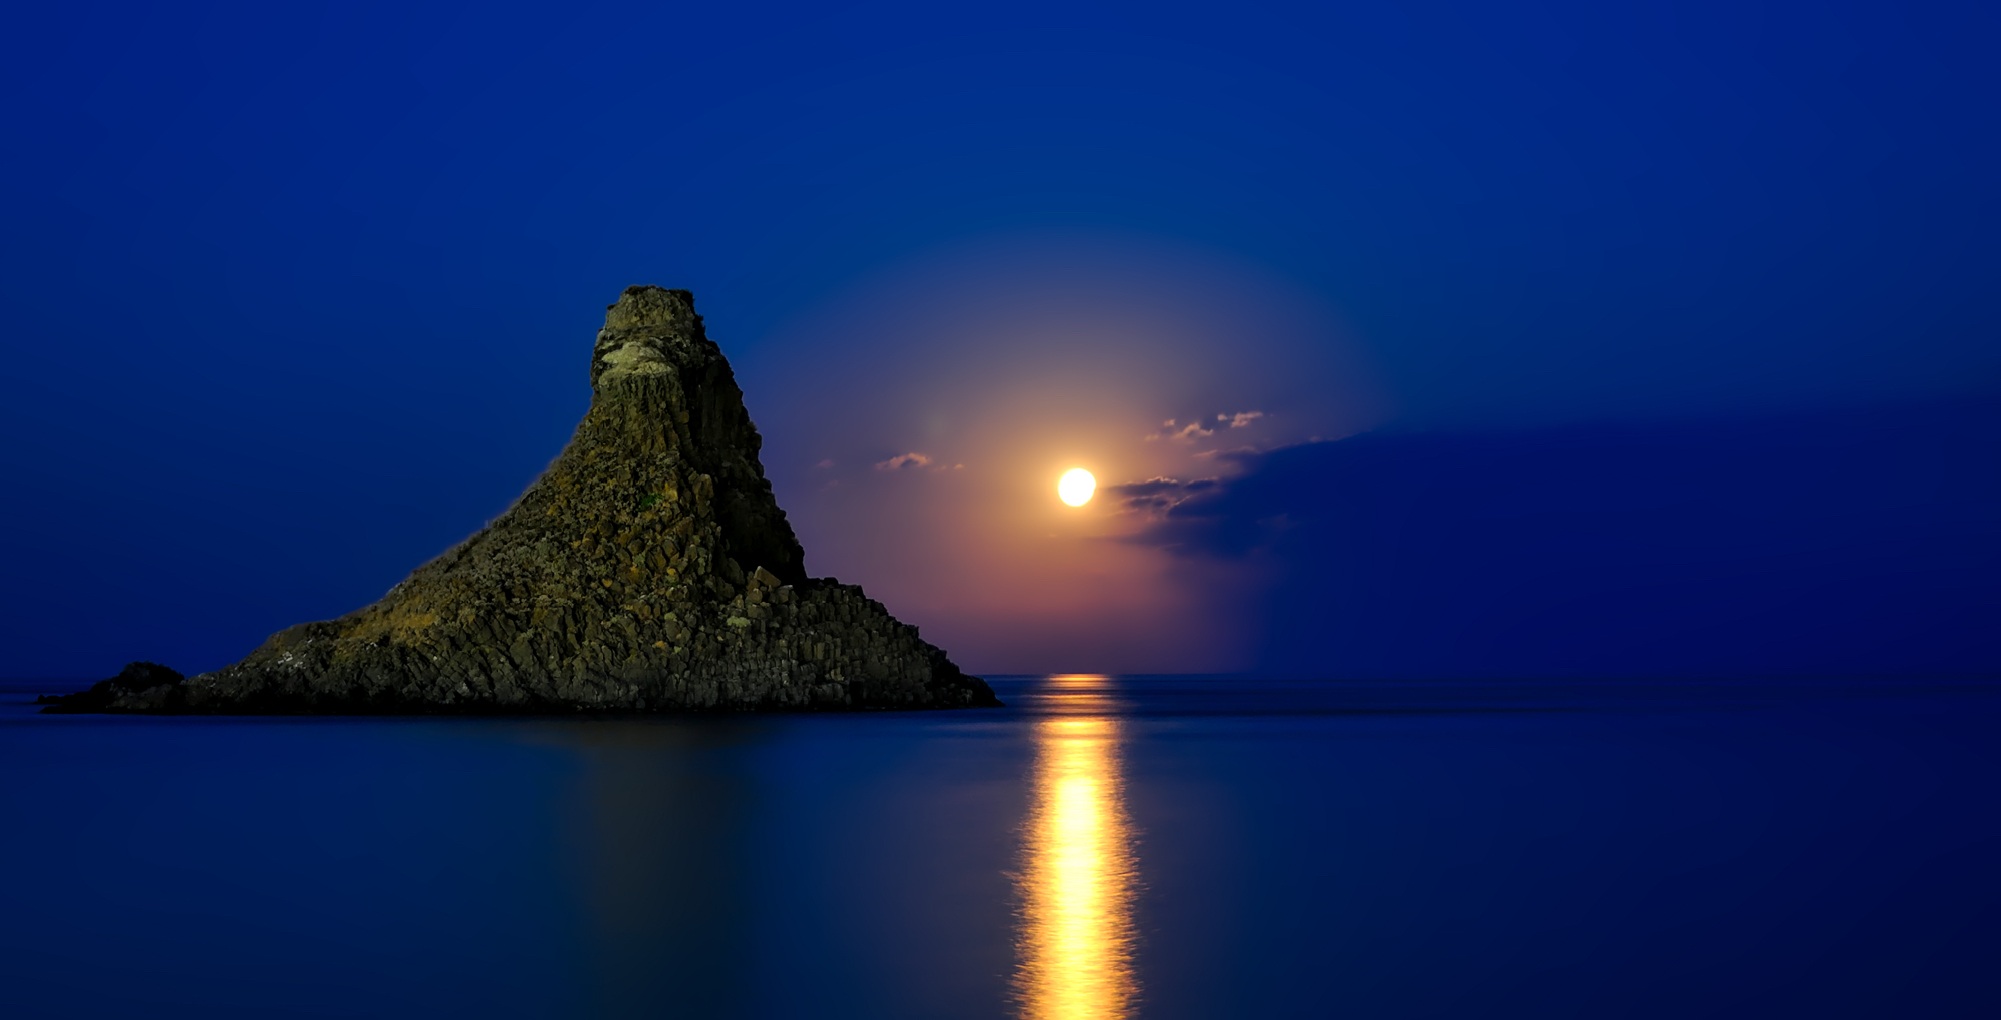
sea, coast, ocean, horizon, light, sky, sunrise, sunset, night, sunlight, dawn, panorama, solitude, formation, dusk, tranquility, evening, twilight, reflection, tower, peaceful, italy, blue, moon, moonlight, crag, hdr, clouds, outcrop, reflections, serenity, beautiful, silhouettes, sicily, atmospheric phenomenon